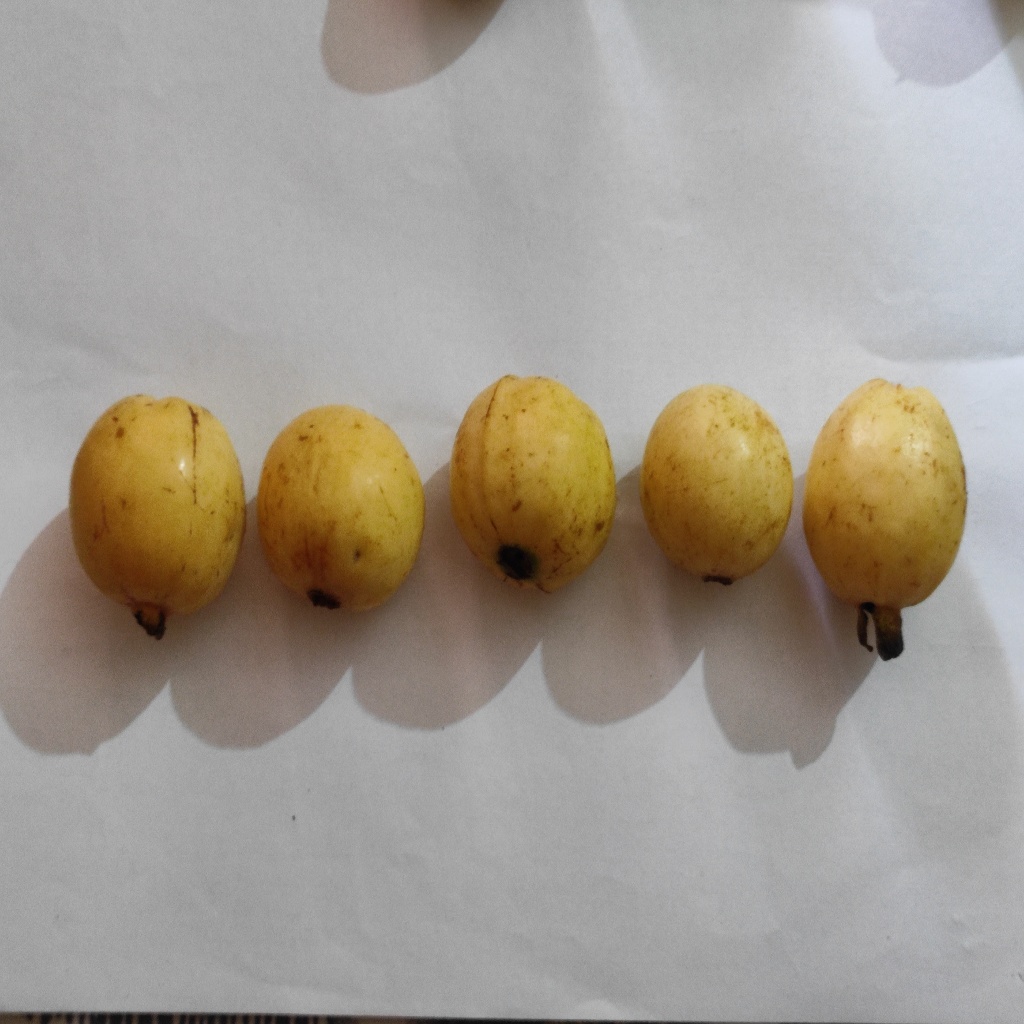
Crop: guava
Quality class: Class_A